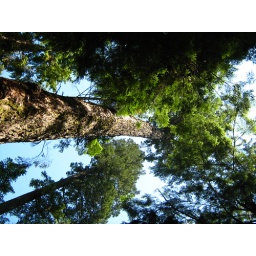
trees below the sky